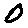
Label: 0